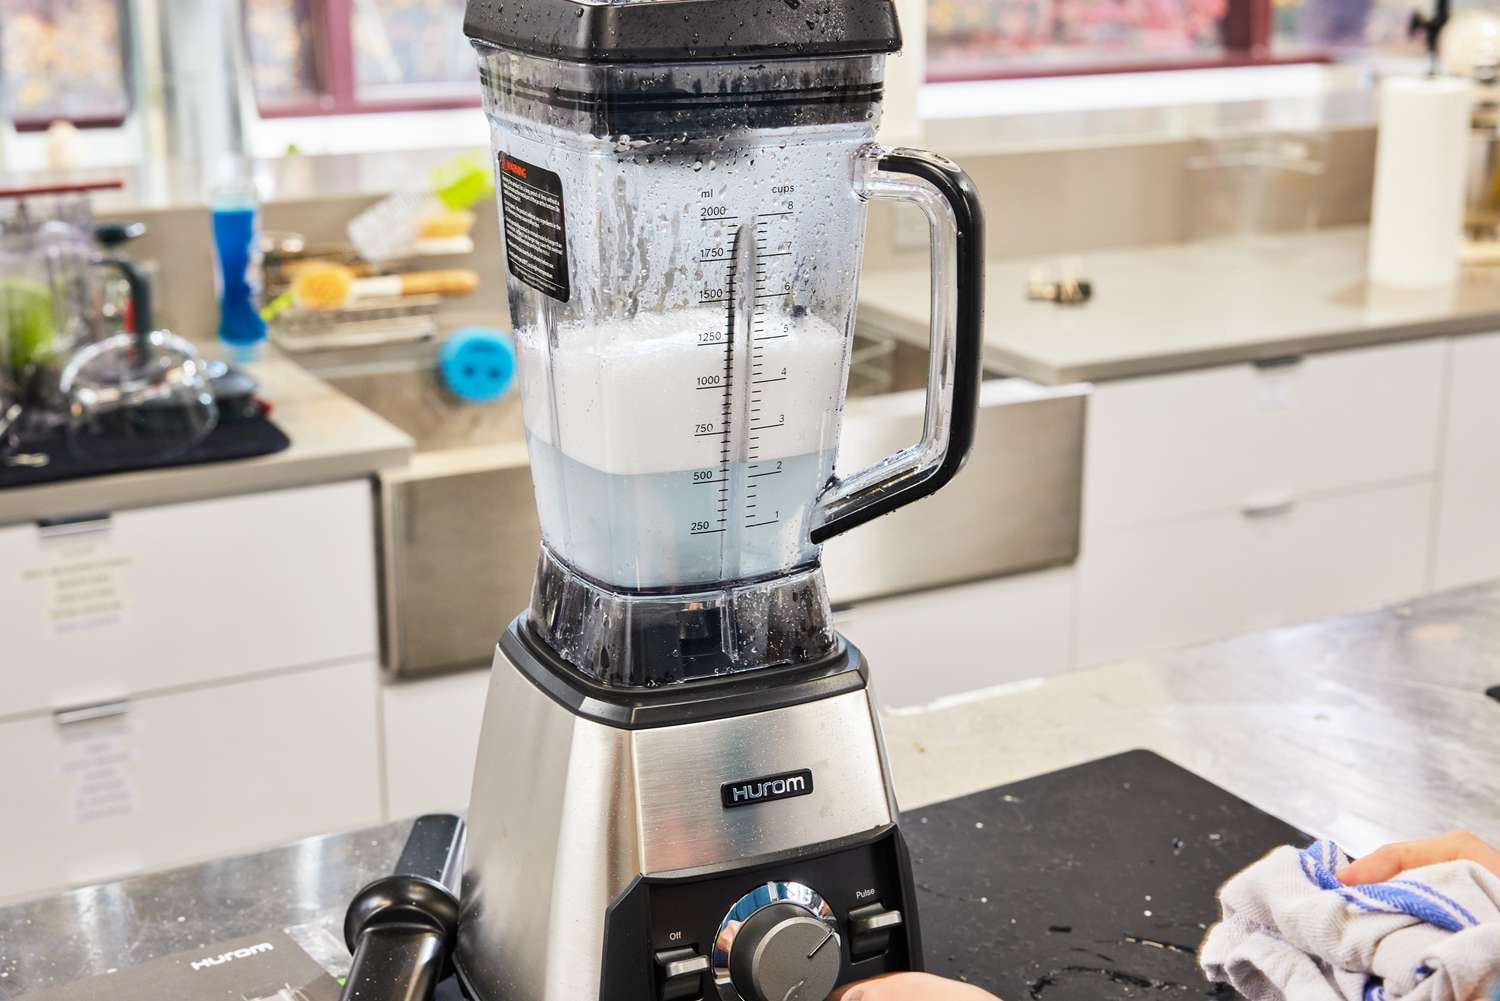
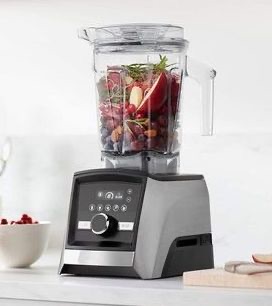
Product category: items_blender
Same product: no